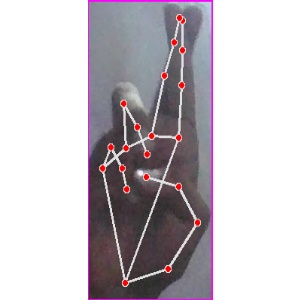
अक्षर: र